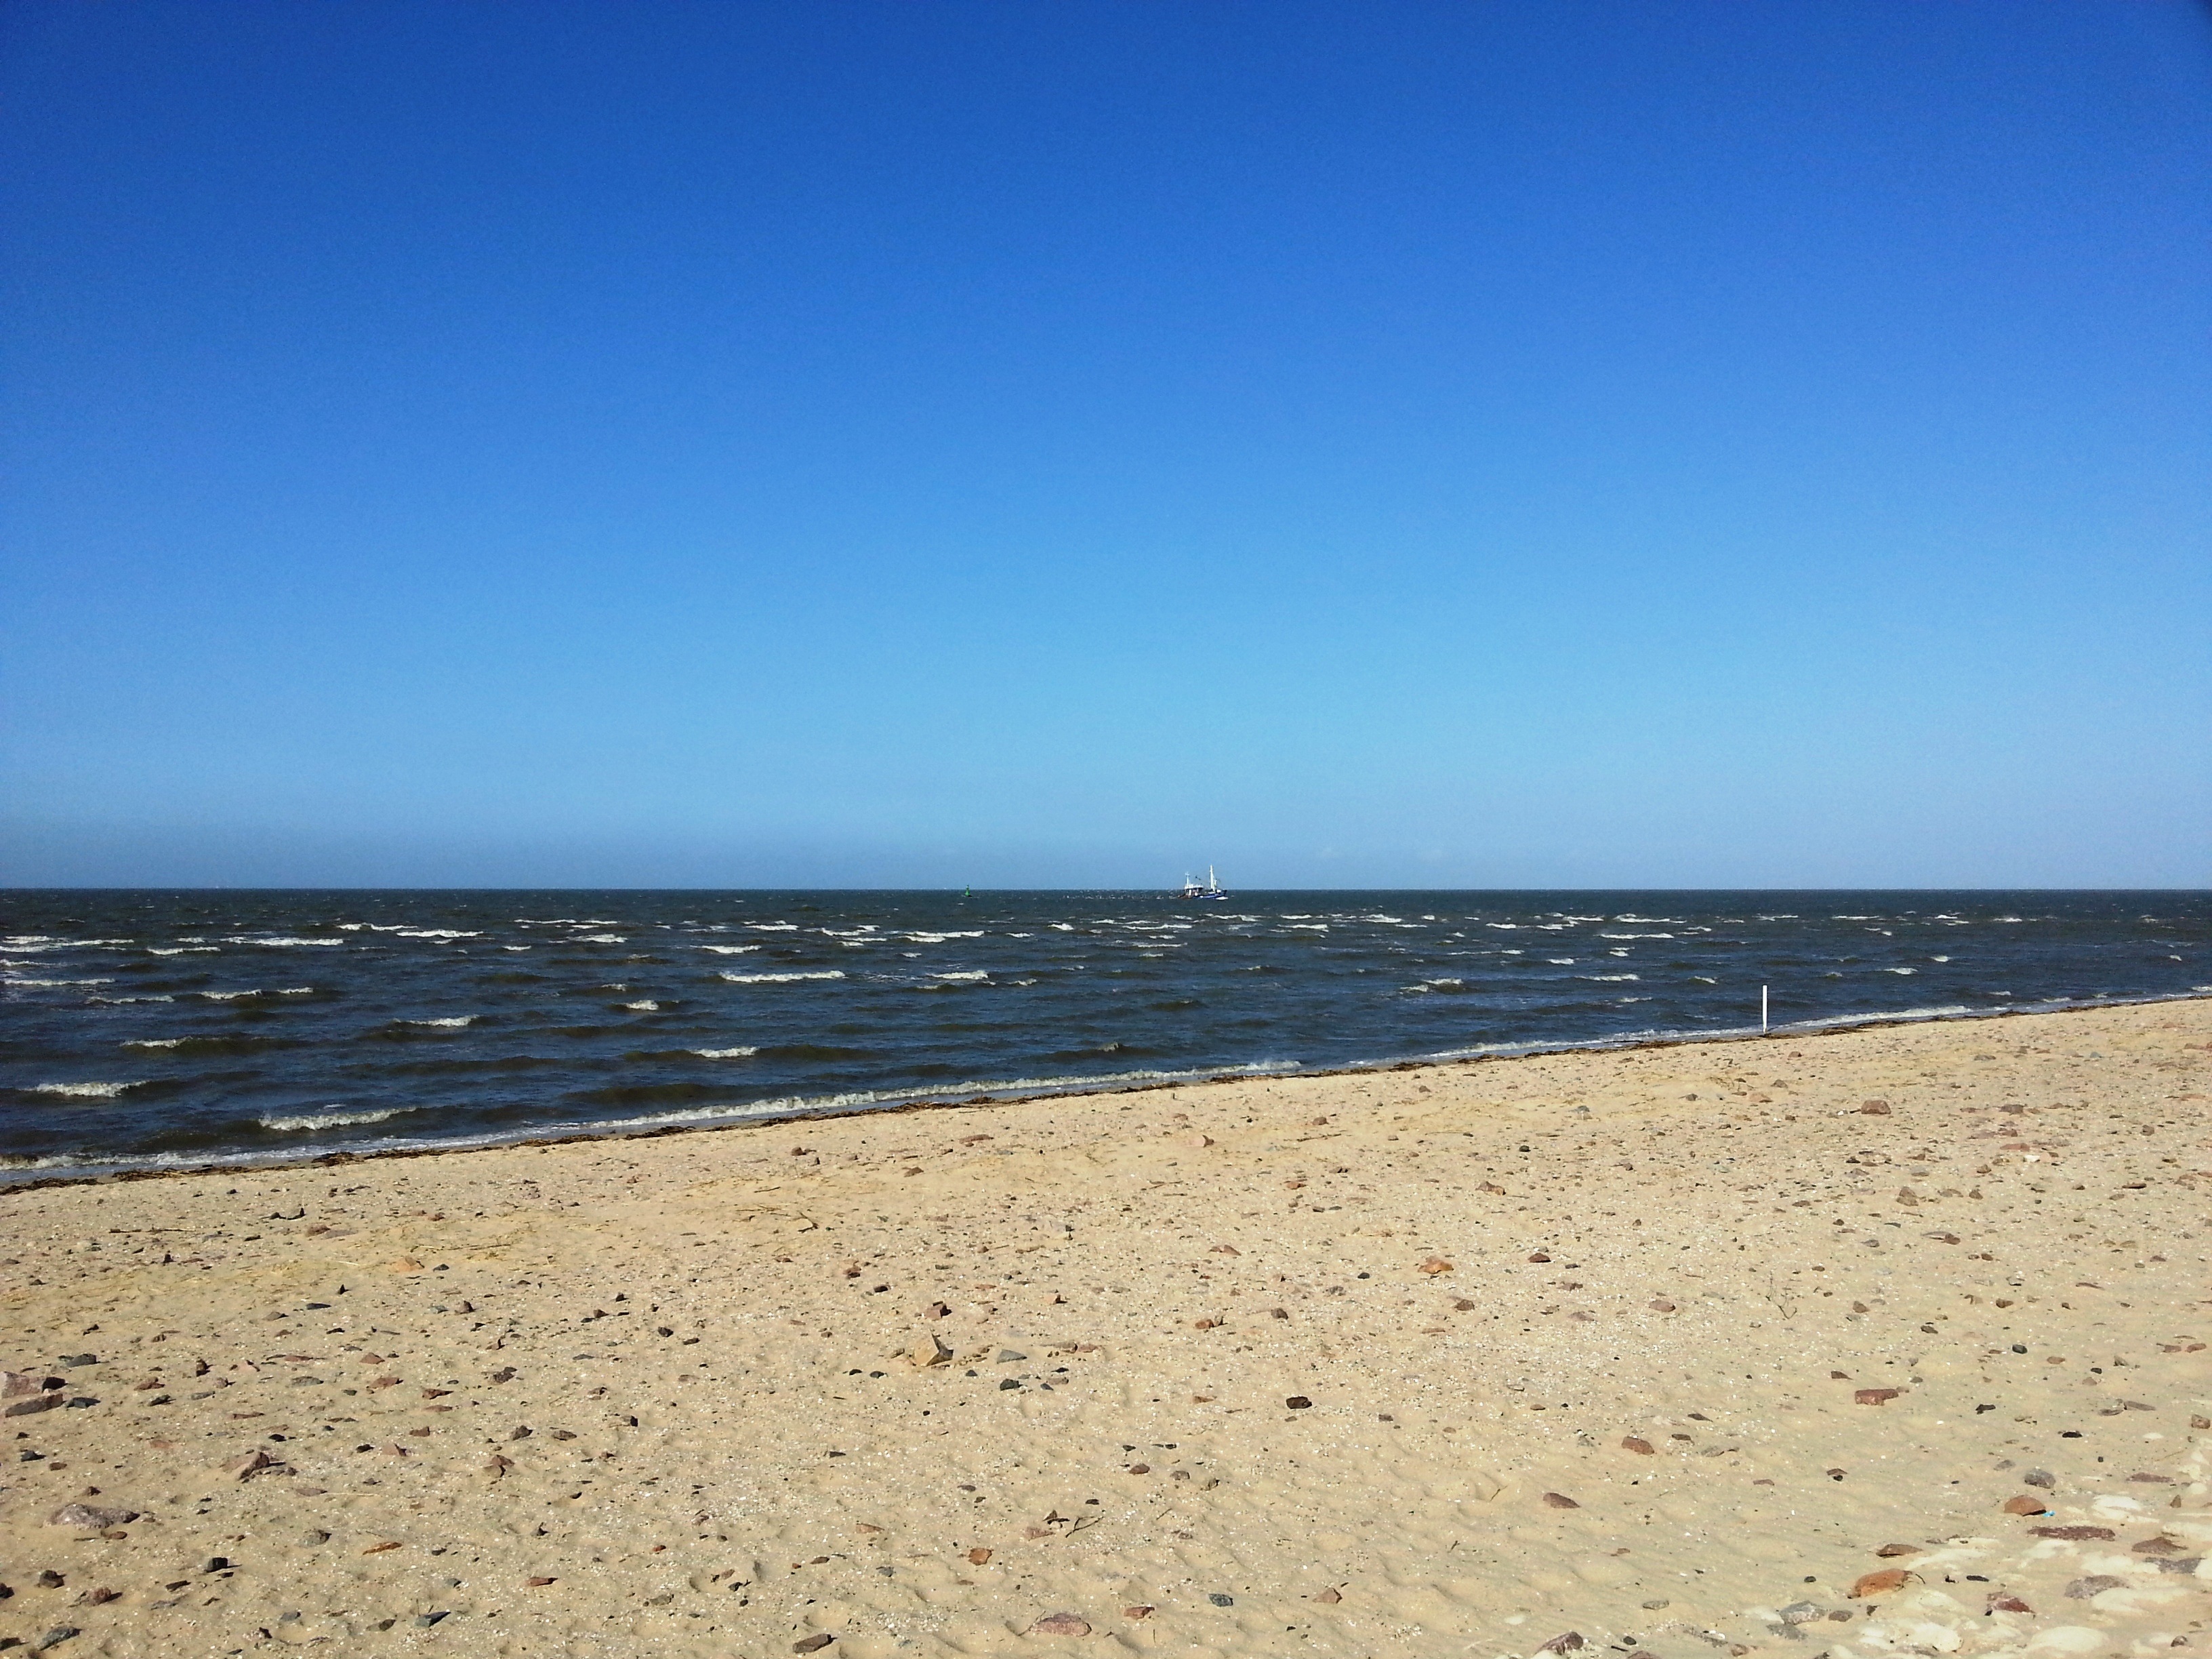
beach, landscape, sea, coast, water, nature, sand, ocean, horizon, sky, shore, wave, bay, body of water, north sea, cuxhaven, cape, wind wave